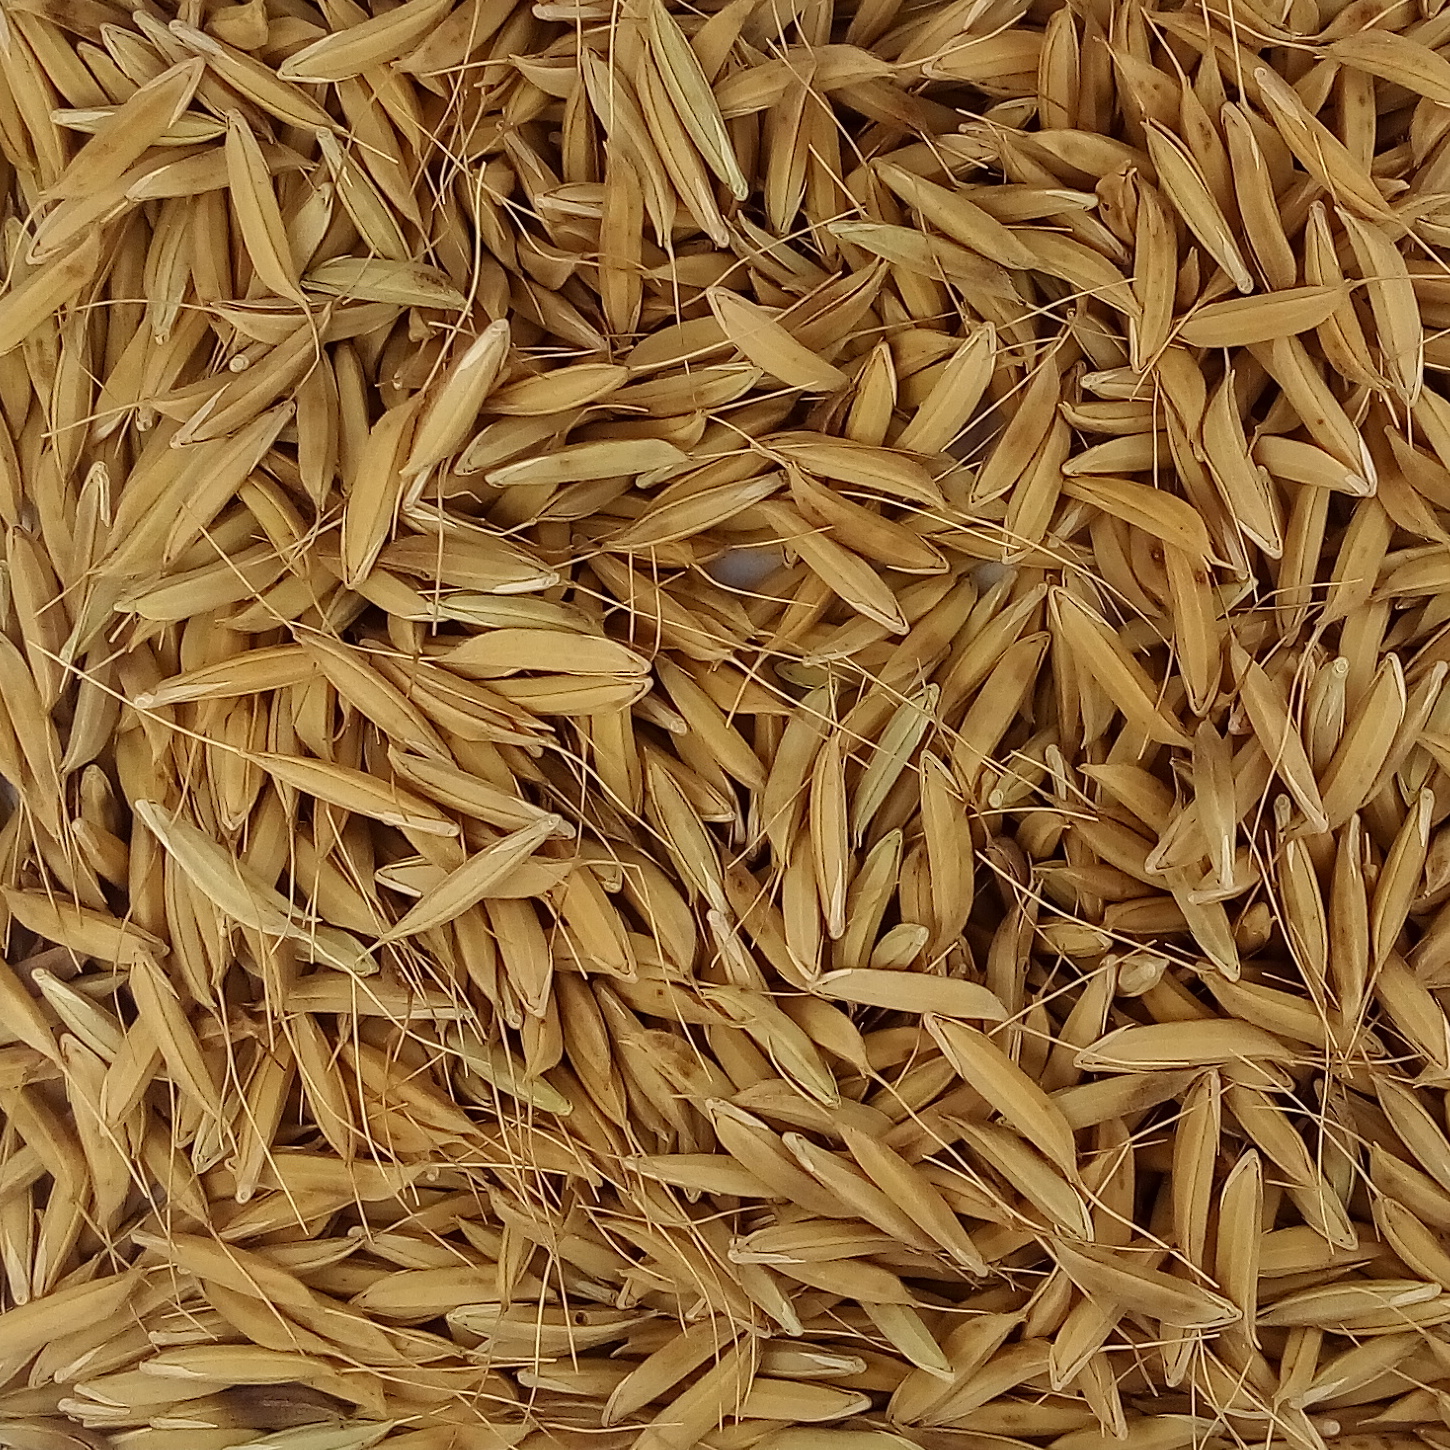
Rice seed variety: CSR_30